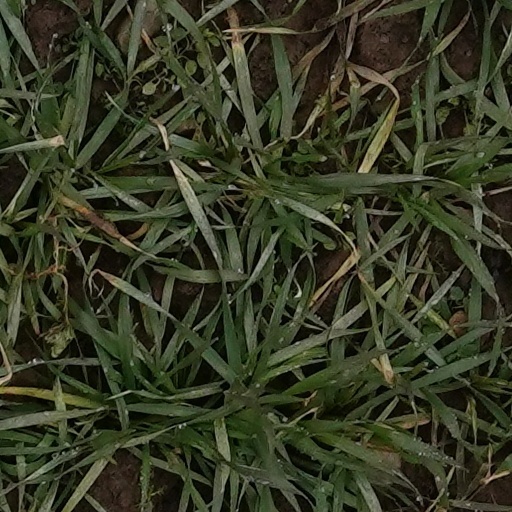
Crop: wheat